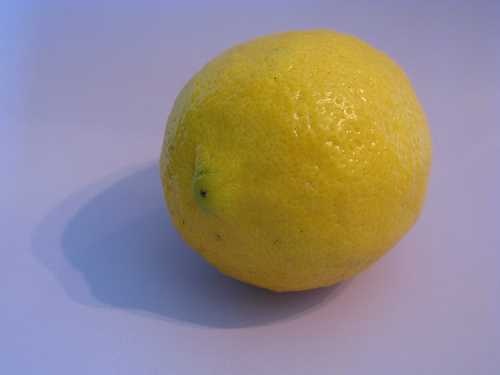
Label: Lemon